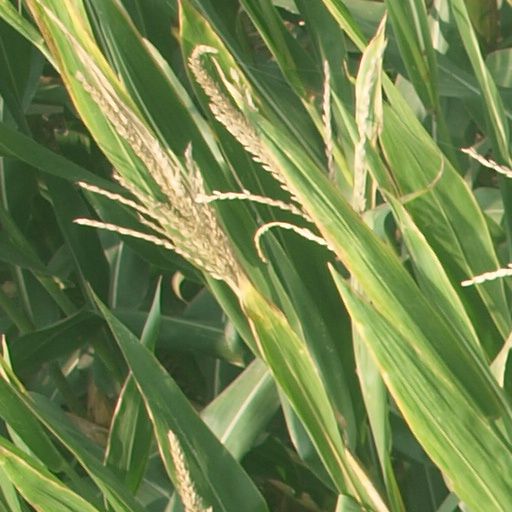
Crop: maize; corn